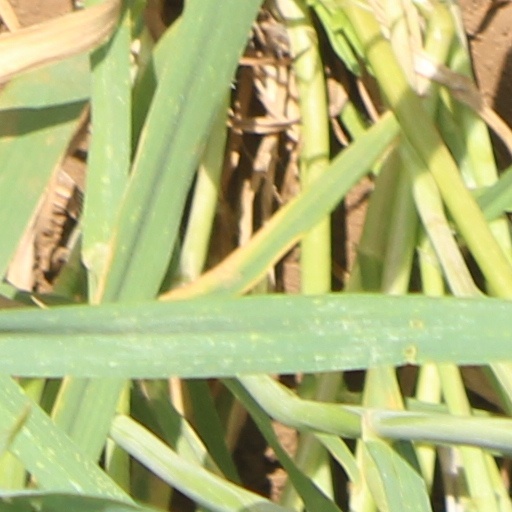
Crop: wheat